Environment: real
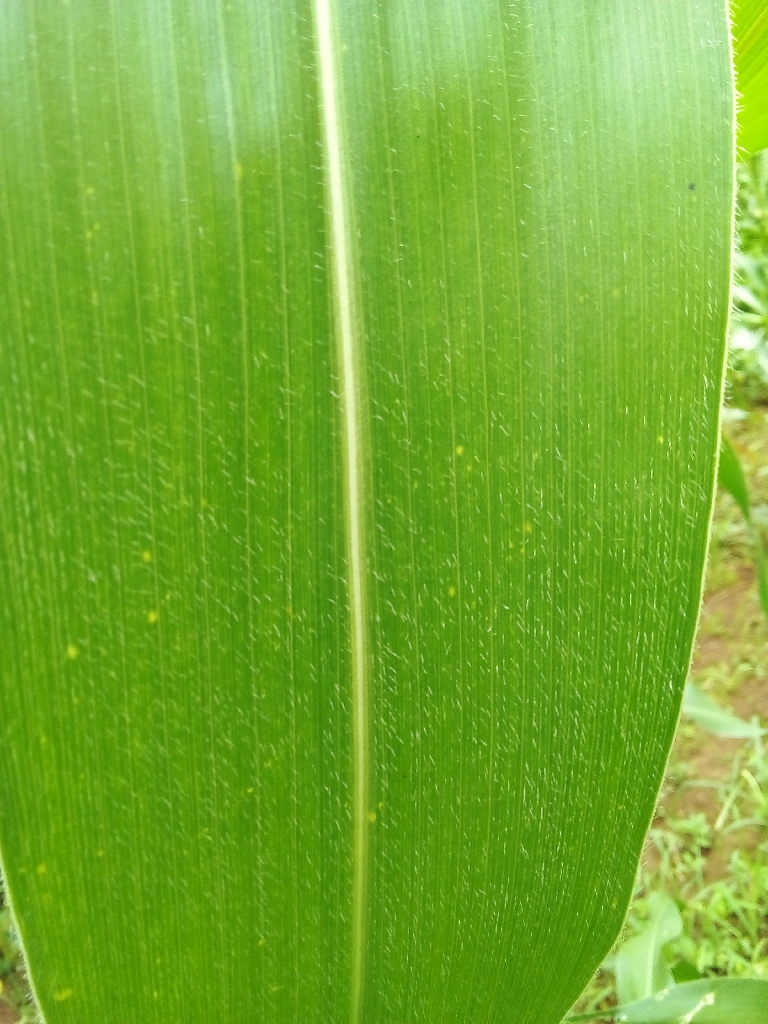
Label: healthy